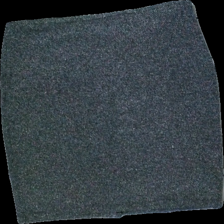
View: front
Type: Skirt
Category: Ladies
Brand: Soya/Soyaconcept
Colors: Grey
Material: 80% poly 20% cott
Cut: Regular
Size: XL
Season: All
Price range: <50
Recommended usage: Reuse
Comment: lös maska